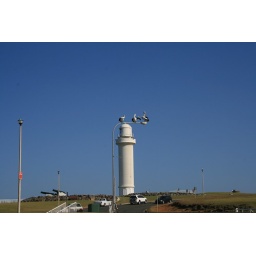
Pelicans sitting on a street light in front of the Lighthouse at The Gong.